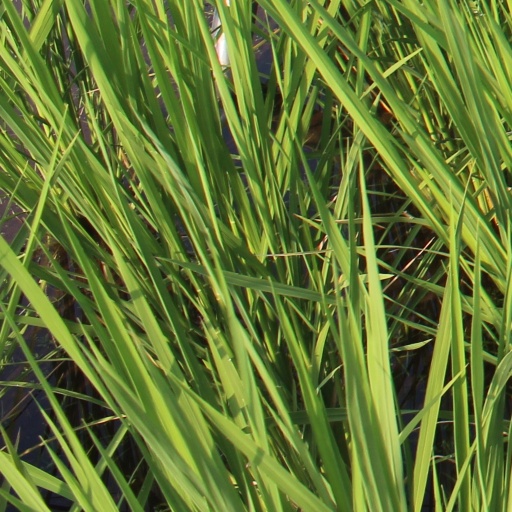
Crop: rice